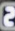
Number: 2